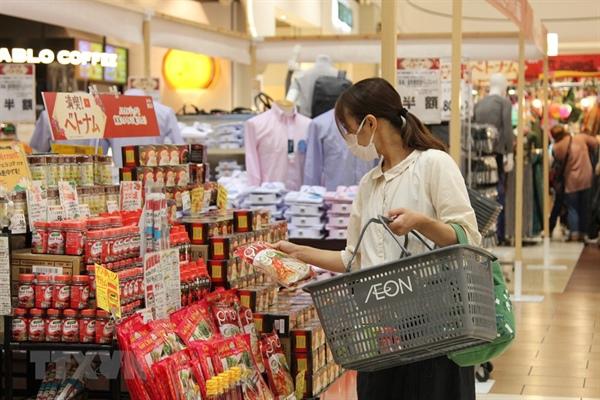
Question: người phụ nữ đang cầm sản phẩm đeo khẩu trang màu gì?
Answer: màu trắng